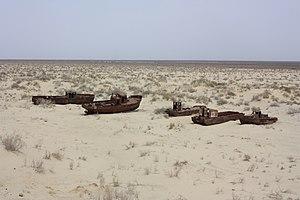
La mer d'Aral est un lac d'eau salée d'Asie centrale situé entre 43° et 46° de latitude nord et entre 58° et 62° de longitude est, occupant la partie basse de la dépression touranienne ou aralo-caspienne au milieu d'espaces désertiques. Elle est partagée entre le Kazakhstan au nord et l'Ouzbékistan au sud. Elle tire son nom du mot kazakh Aral qui signifie « île » en référence aux milliers d'îles qui la couvraient.